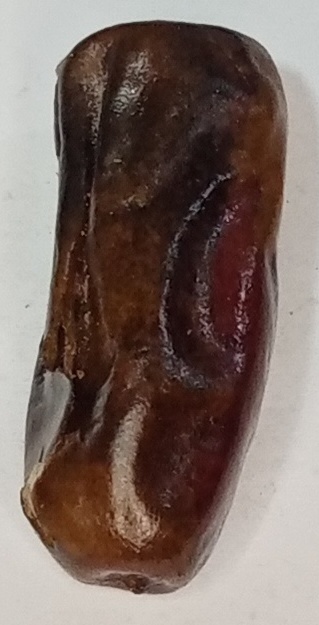
Variety: gajar
Size: small
Grade: grade-1